Summer Playhouse (1964 TV series)

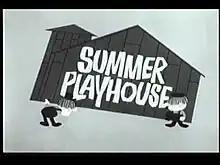

Summer Playhouse is a 30-minute anthology television series that aired on CBS during the summers of 1964 and 1965. It consisted of unsold television pilots.